Jeanette Scissum

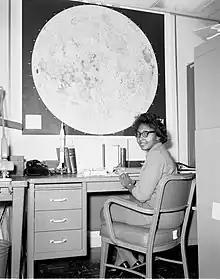
Scissum at her desk in NASA

Jeanette Alexander Scissum (born October 6, 1939) is an American mathematician, space scientist, and diversity advocate who put forward techniques for improved forecasting of the sunspot cycle.